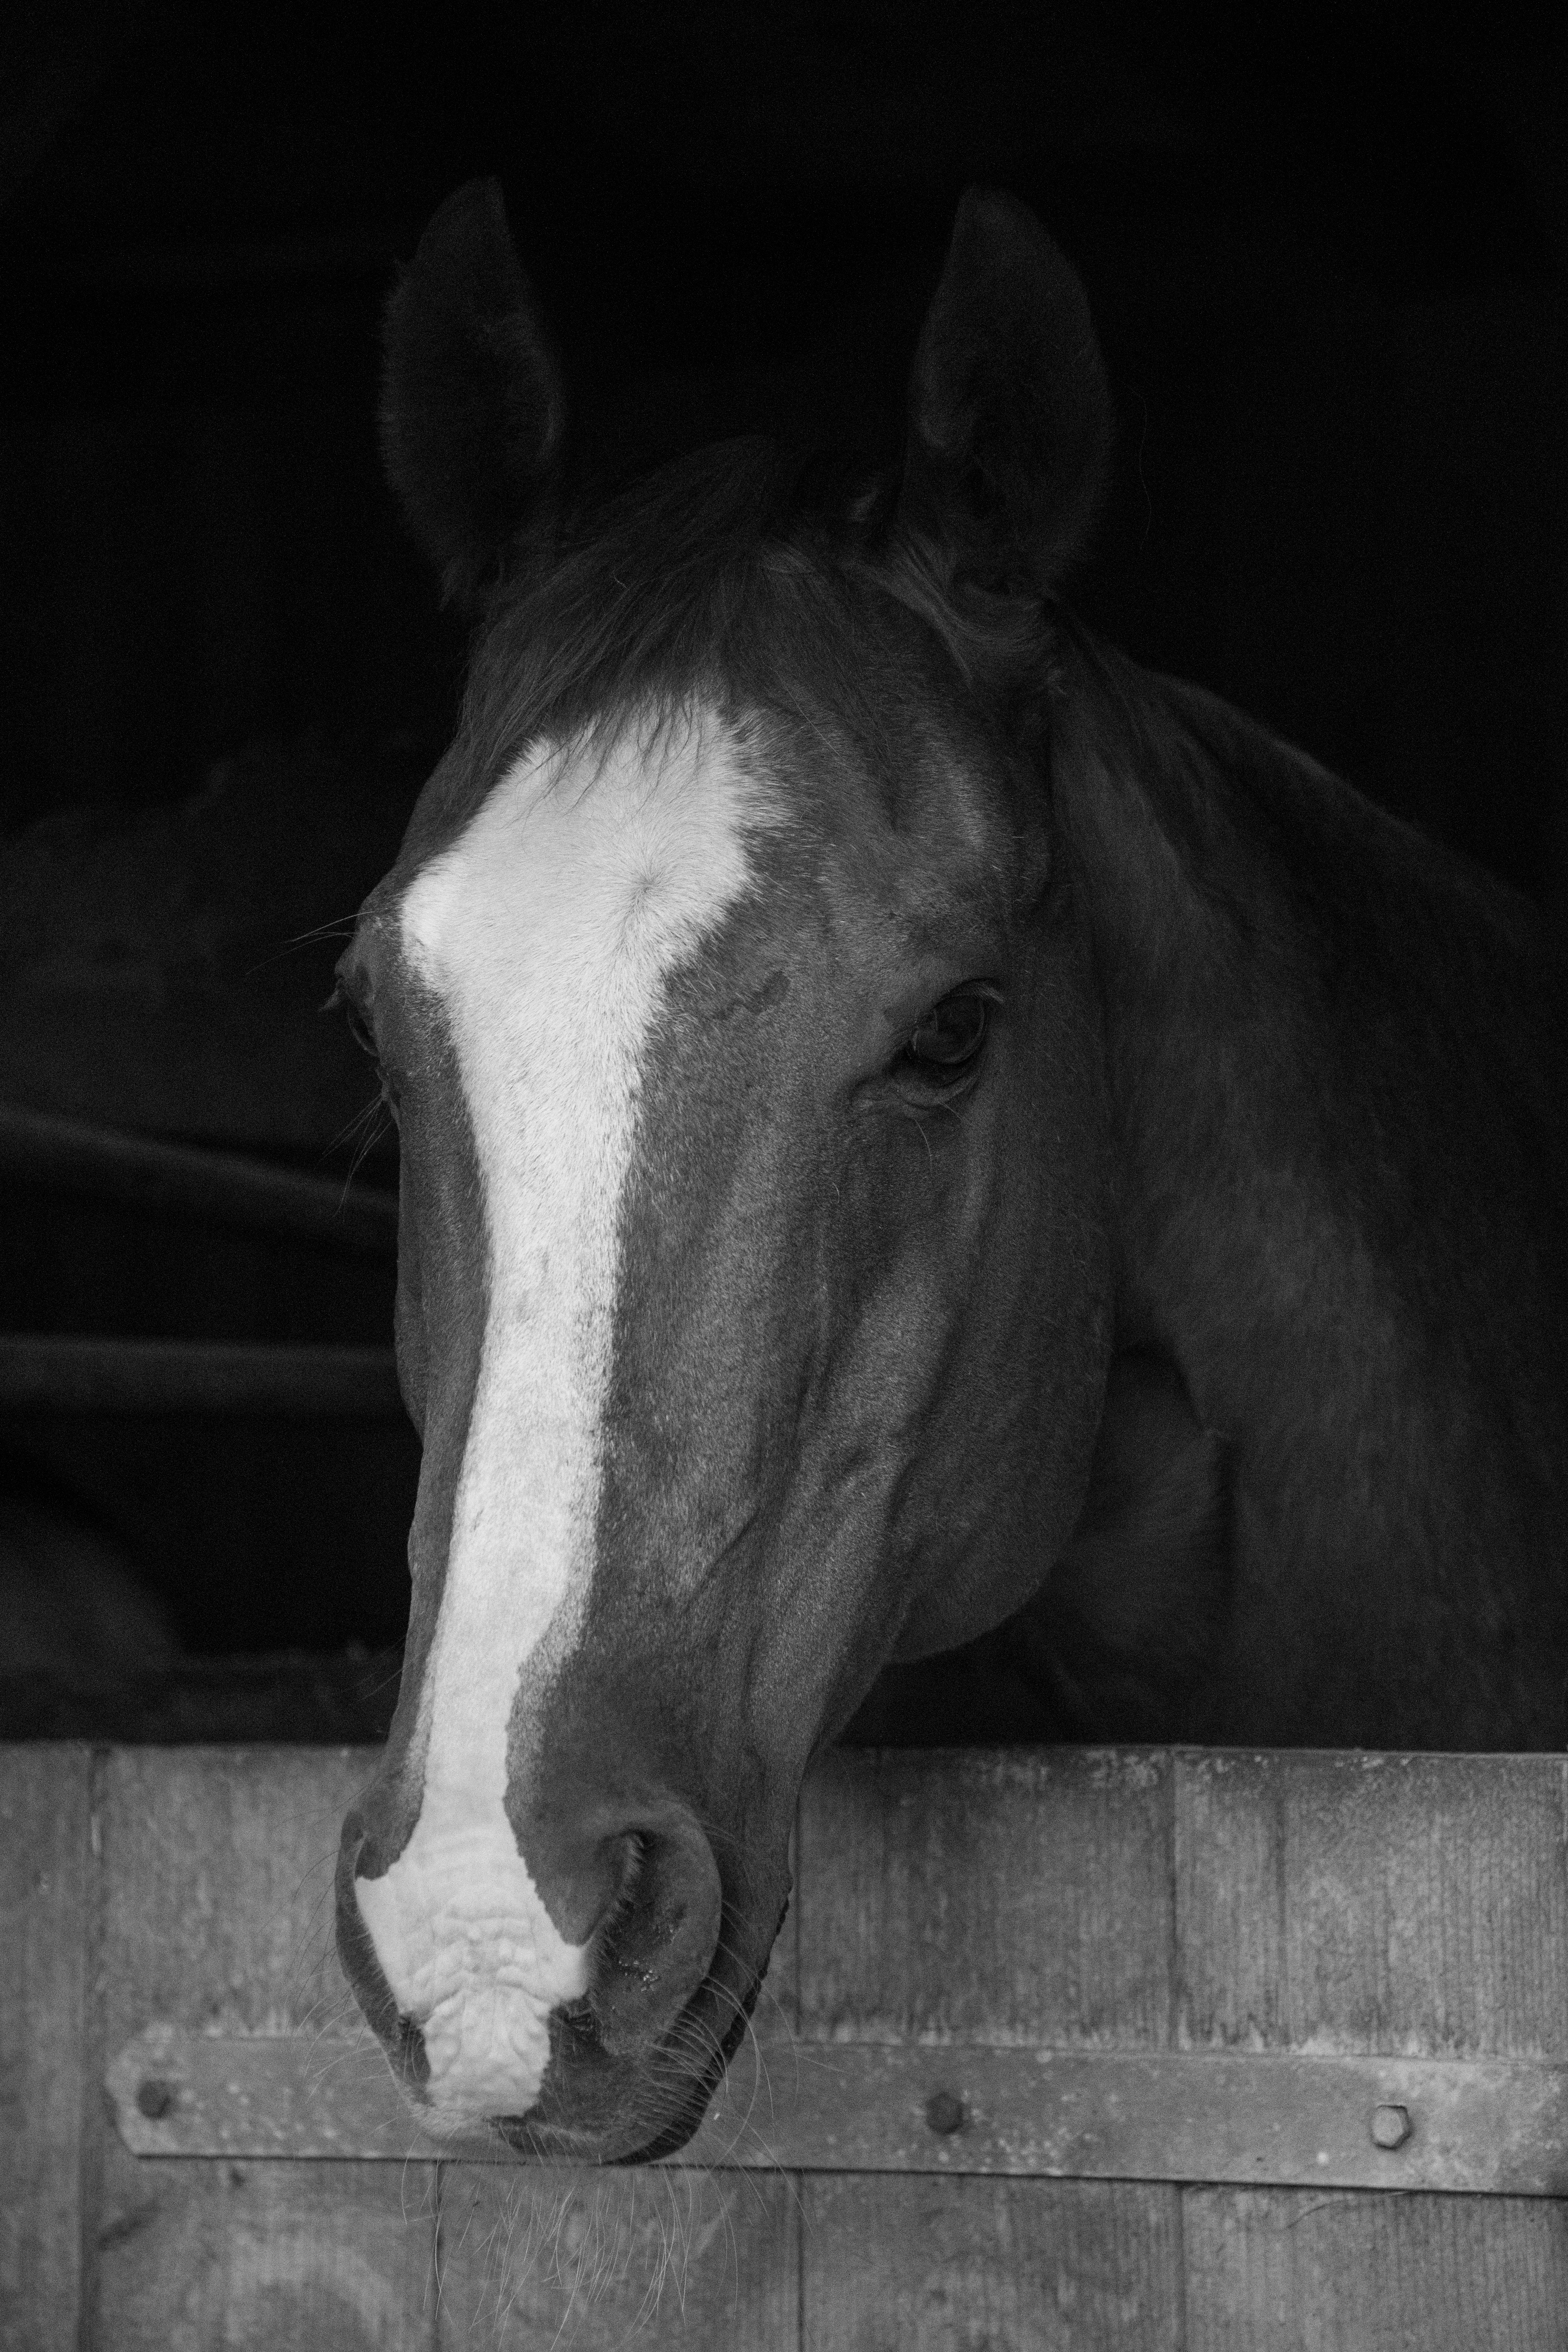
black and white, white, photography, animal, portrait, horse, brown, mammal, stallion, mane, black, monochrome, stall, head, vertebrate, mare, horse head, brown horse, monochrome photography, horse like mammal, mustang horse